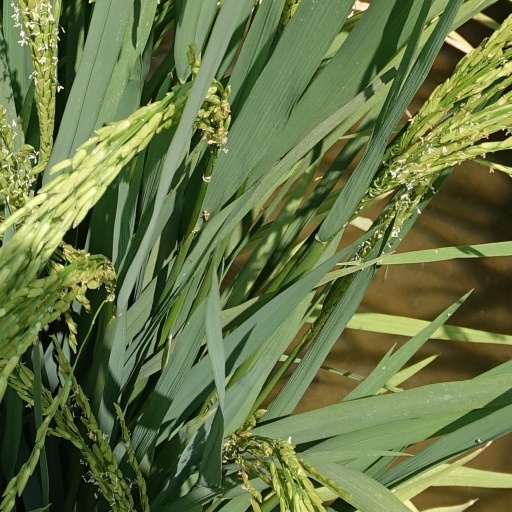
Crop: rice